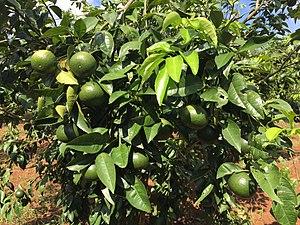
Nghĩa Đàn est un district de la province de Nghệ An dans la côte centrale du Nord au Viêt Nam.